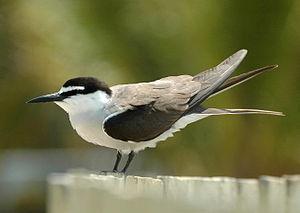
Cette liste a été établie à partir d'ouvrages et d'articles des années 1990 sur l'avifaune malgache. L'avifaune de Madagascar comprend 294 espèces dont 107 endémiques, 30 espèces menacés selon la classification de L'UICN.
Cette liste de la faune française regroupe les espèces de Charadriiformes peuplant la France métropolitaine.
Cette liste des oiseaux au Canada provient de Bird Checklists of the World en date du mois de juillet 2018.